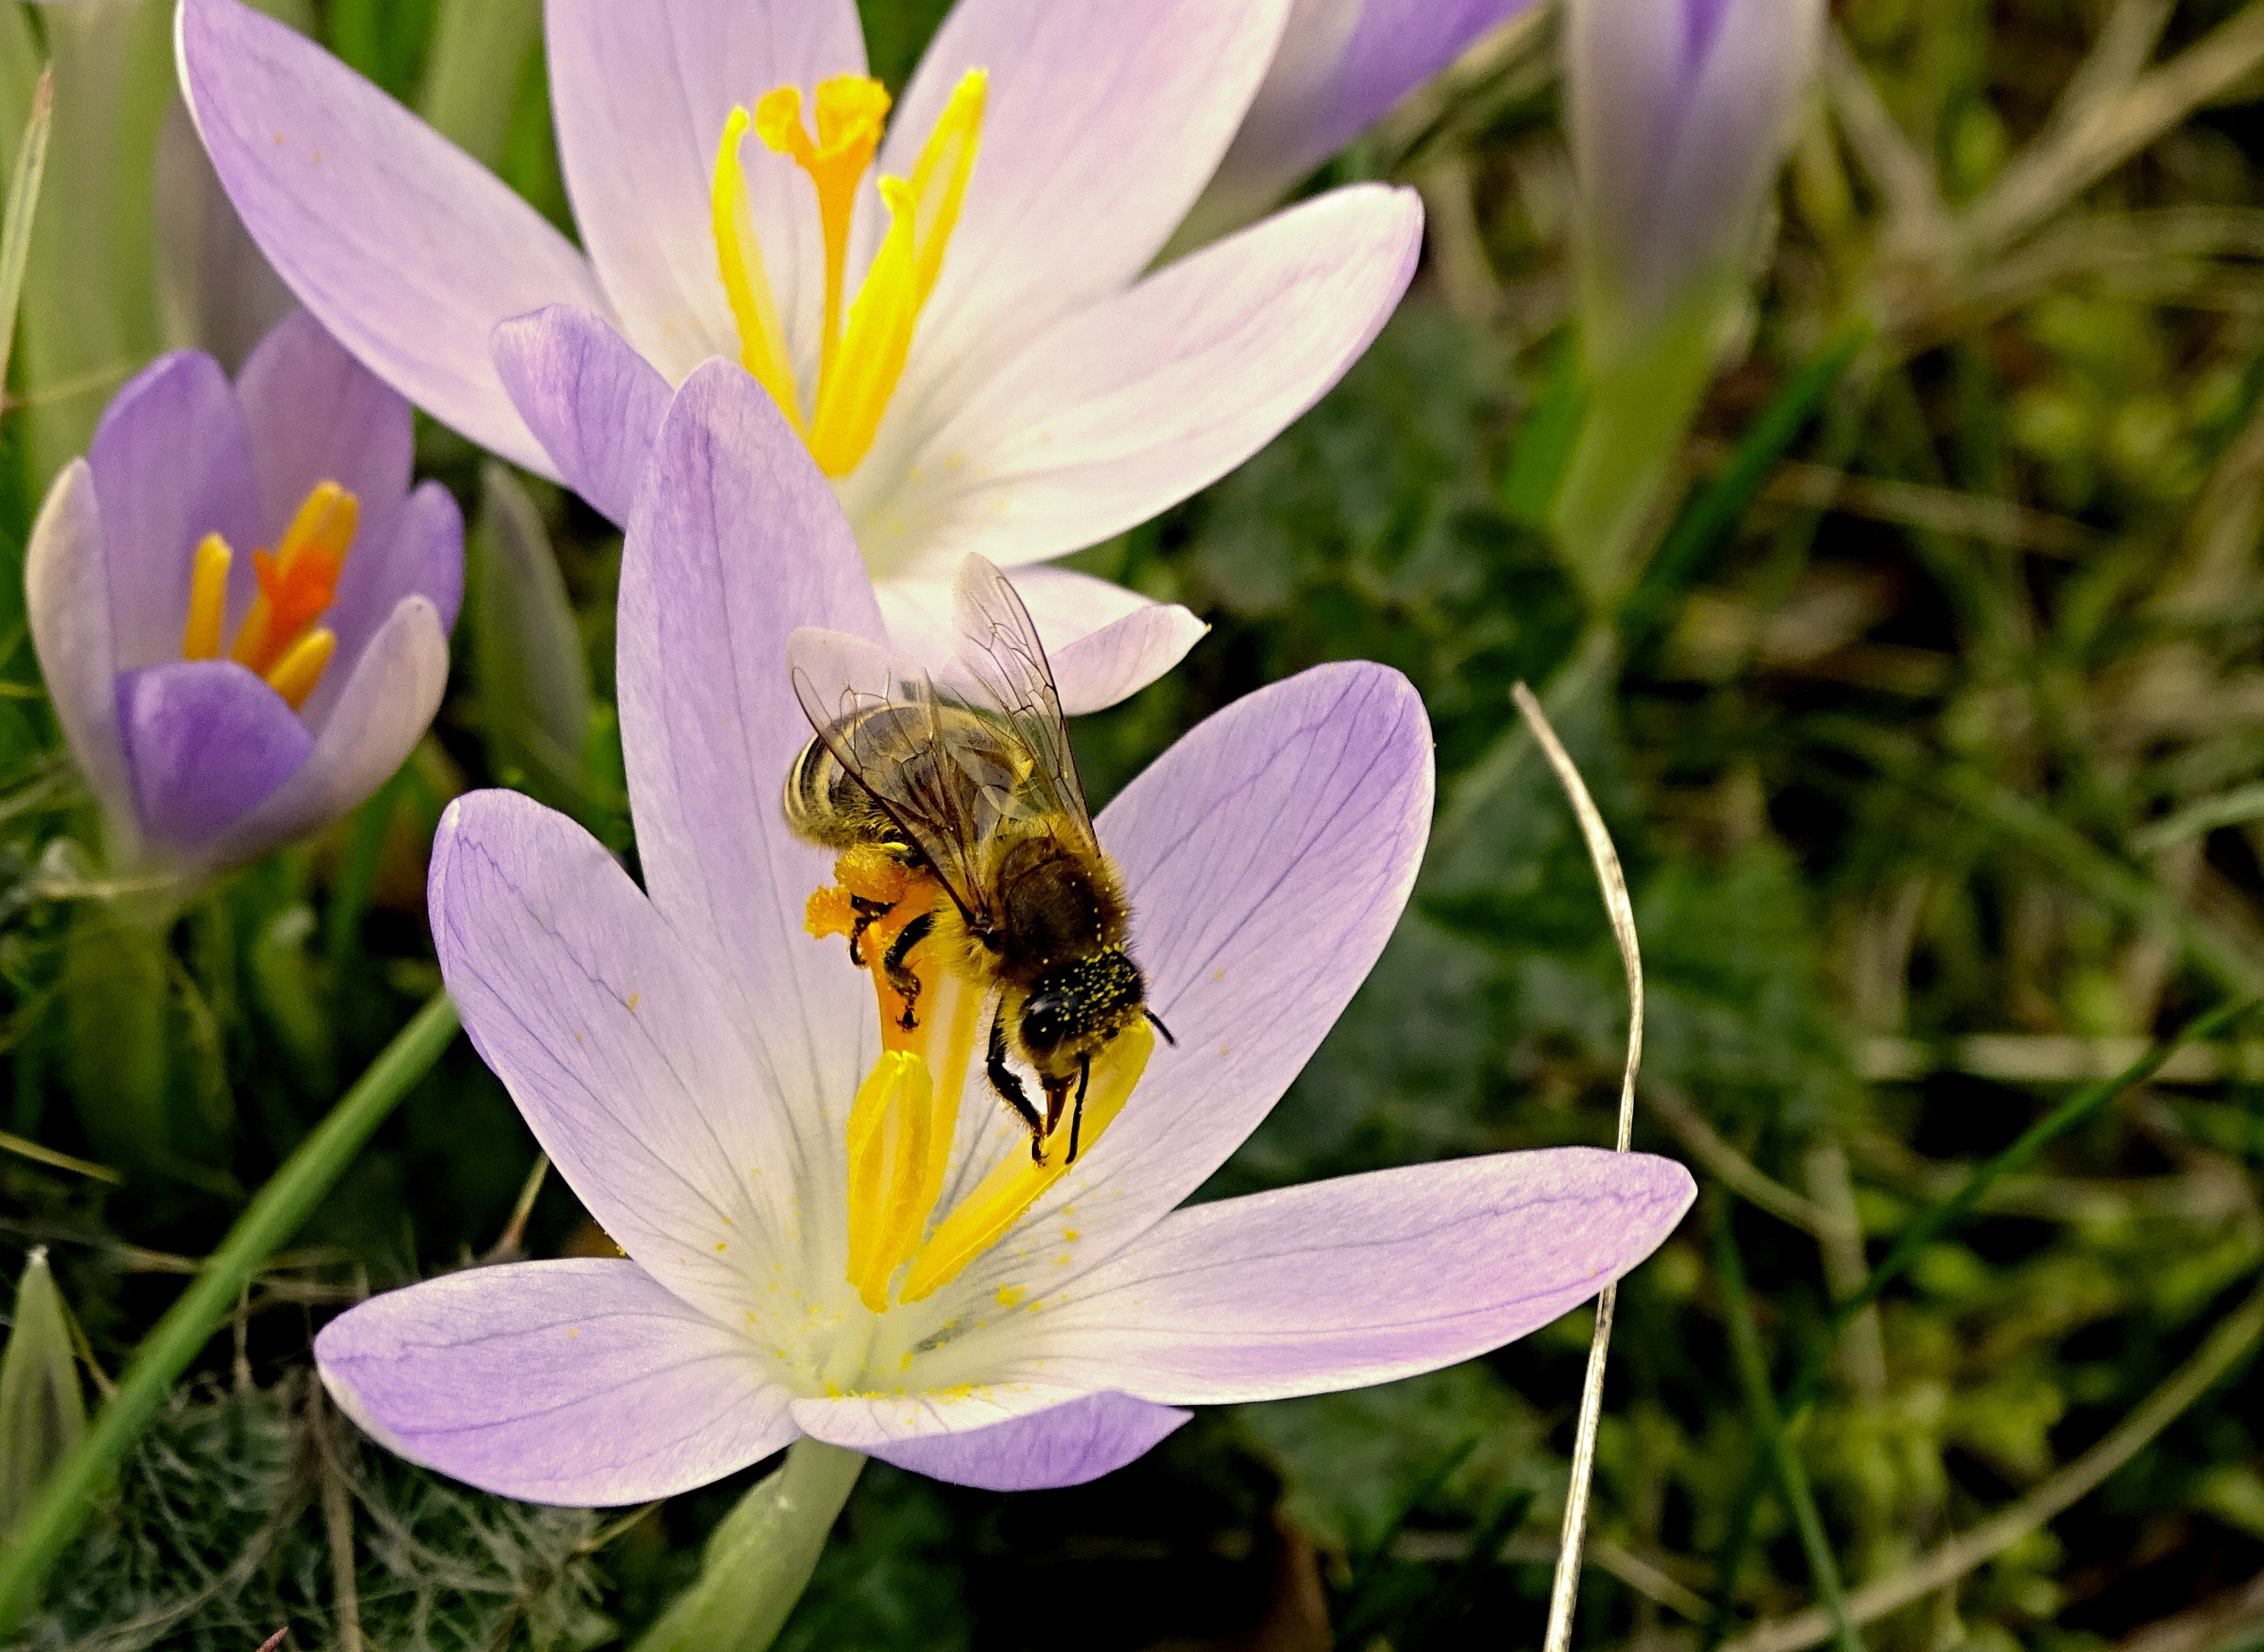
nature, blossom, plant, meadow, flower, petal, bloom, pollen, pollination, spring, stamp, insect, botany, garden, pink, close, flora, fauna, invertebrate, wildflower, close up, violet, bee, crocus, early bloomer, nectar, macro photography, blossomed, spring awakening, fr hlingsanfang, harbinger of spring, flowering plant, honey bee, spring blossoms, land plant, membrane winged insect